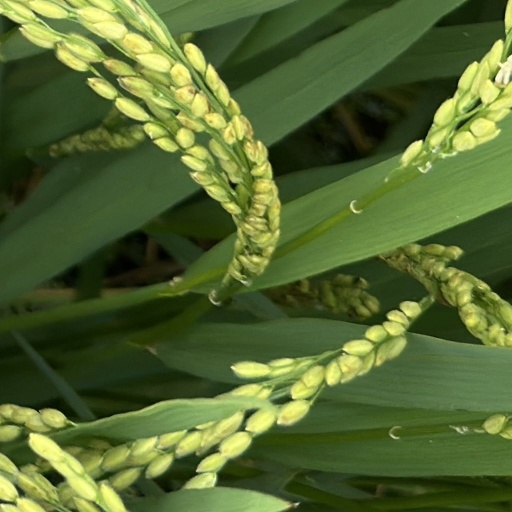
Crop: rice